National Lift Tower

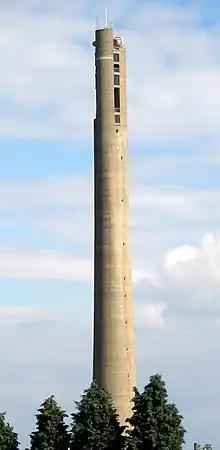
The tower in 2006

From the time it was built, one shaft was specifically used by the British Standards Institution (BSI) for type testing of lift safety components at the time under the BS 5655 and BS EN81 standards. Safety Gear testing involved putting the lift cars (frame) into free fall conditions with rated mass at tripping speeds as required by the designers of the safety gear to ensure the lift cars decelerated and stopped within the requirements of the standard. Buffer testing involved impacting them with the maximum and minimum mass at tripping speeds to ensure decelerations were within that requirement by the standard in both cases the aim was to ensure if the lift ever went into free fall or uncontrolled downward movement the safety components stopped the lift without causing any serious injury to the occupant. BSI ceased using the test tower soon after the site was acquired for housing in 1997–1998.